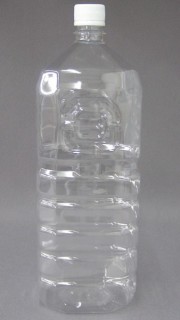
Waste category: plastic